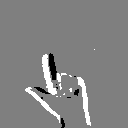
ASL letter: l